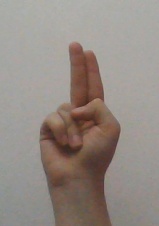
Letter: taa